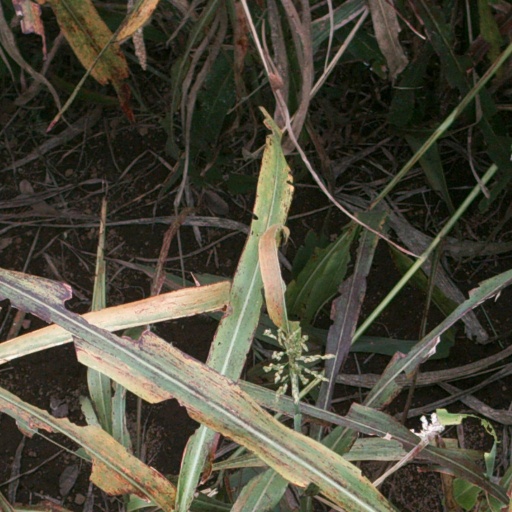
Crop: sorghum